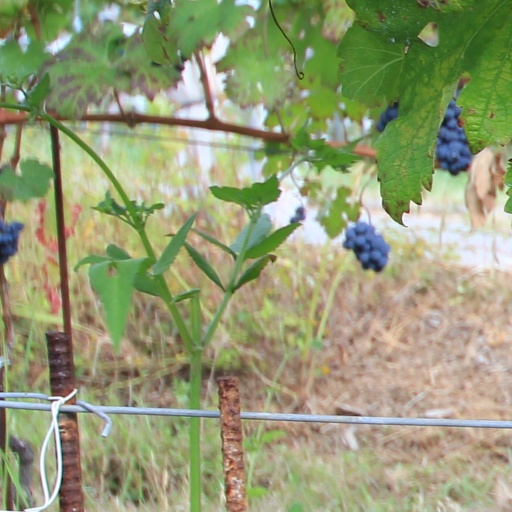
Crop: grape